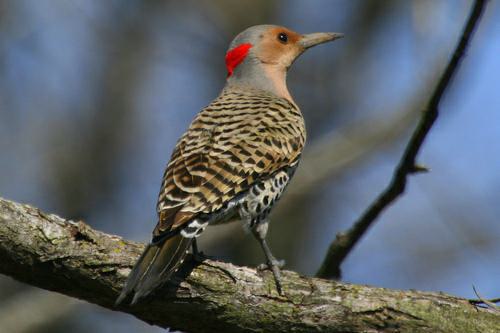
A photo of a northern flicker